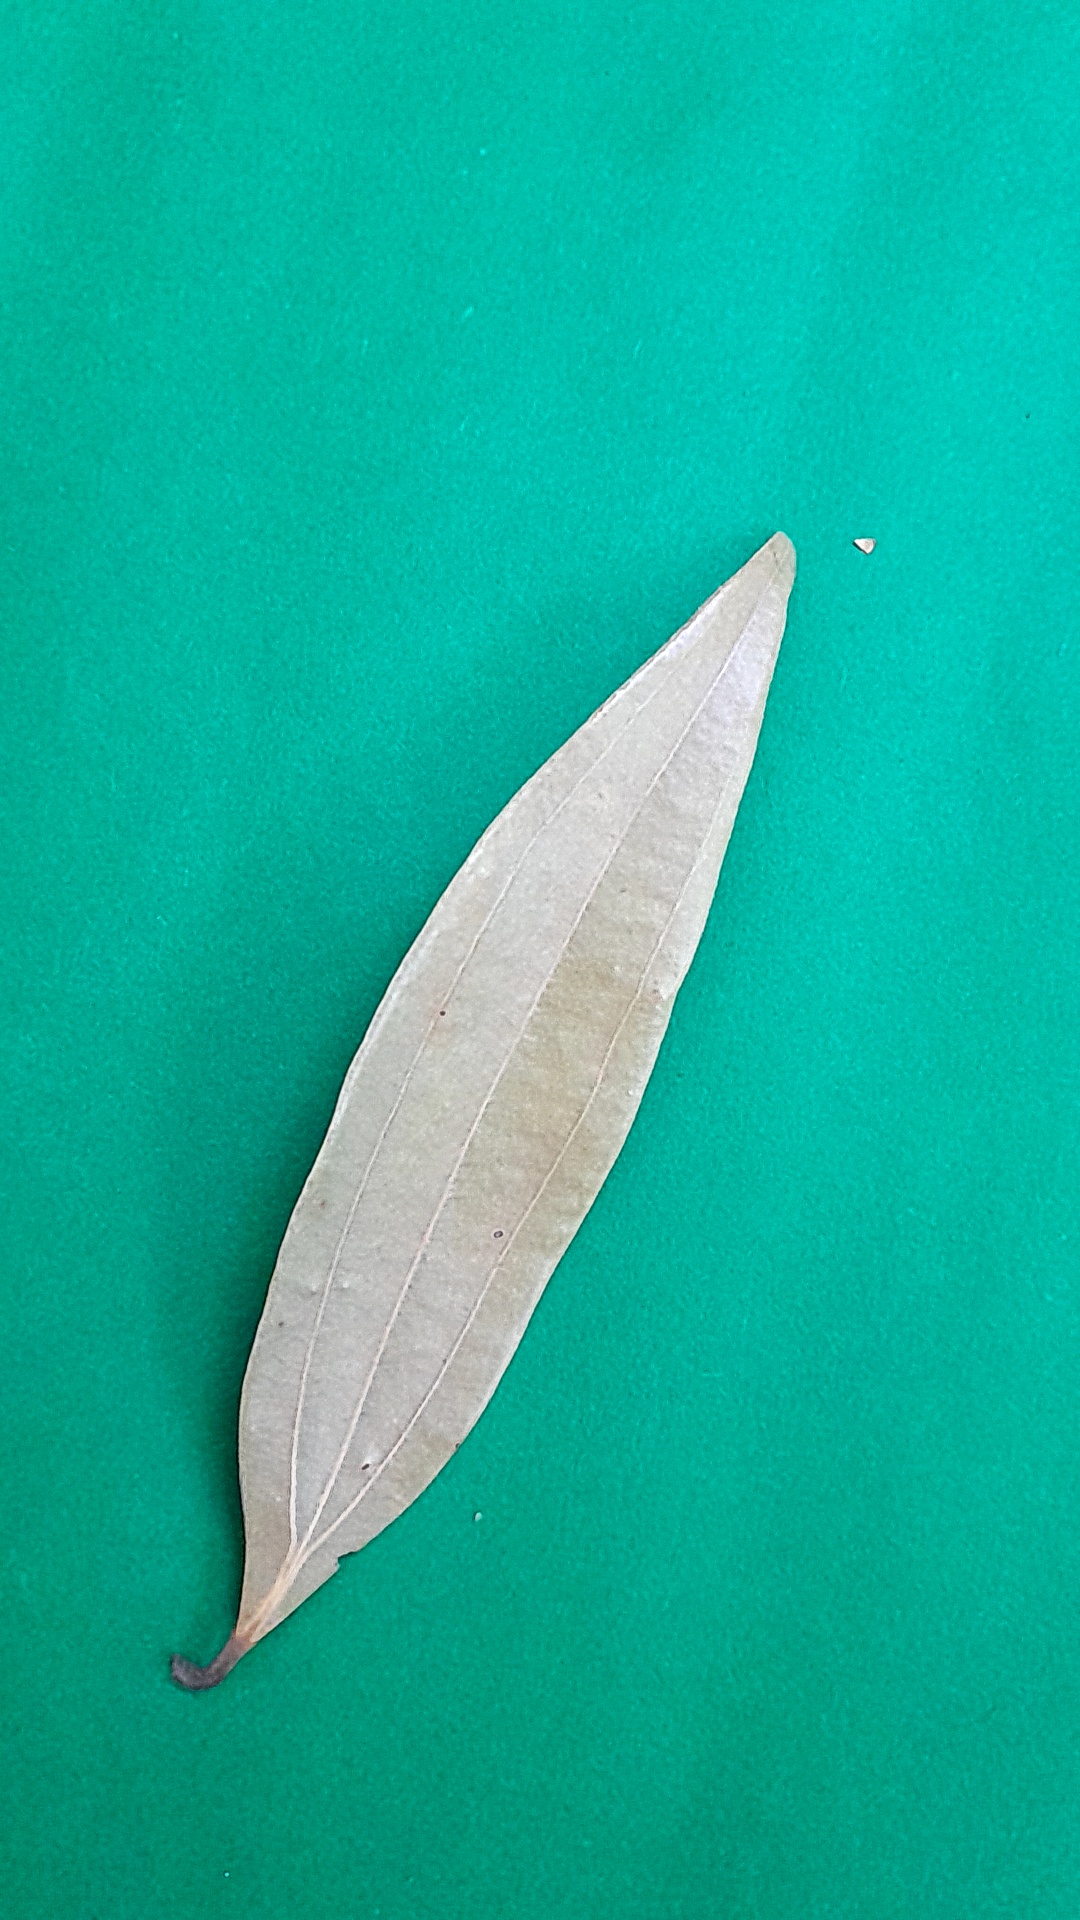
Label: Dry Leaf